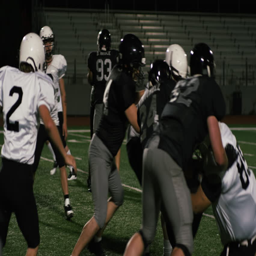
a football player pushes his way past his opponents and makes a touchdown